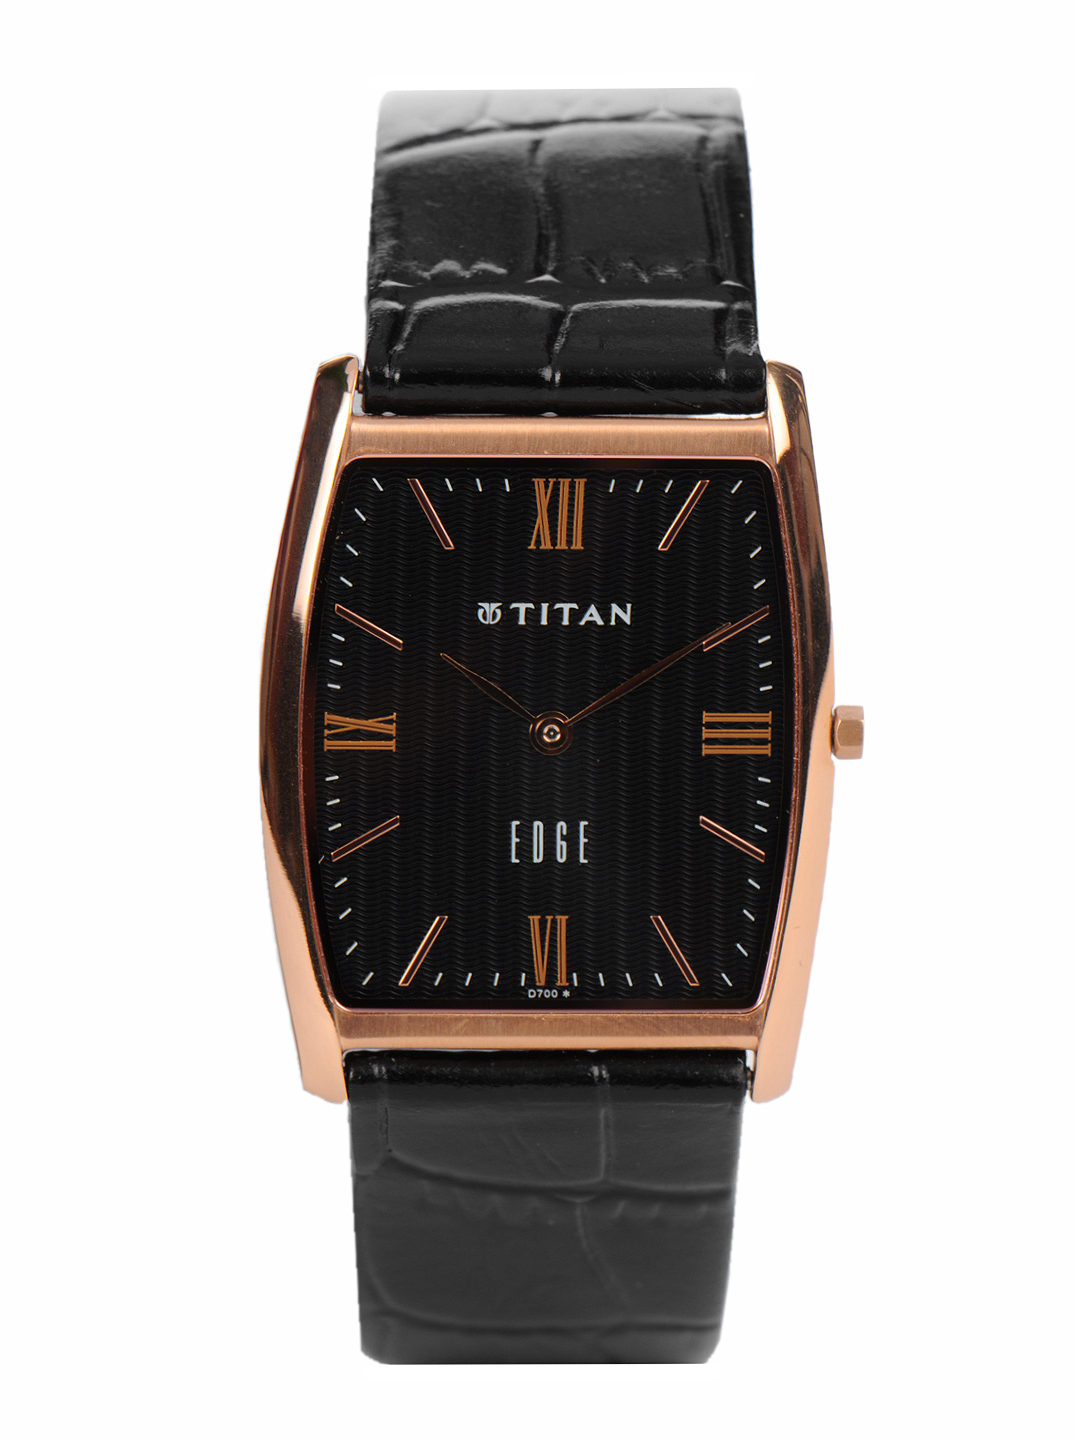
Titan Edge Men Black Dial Watch
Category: Accessories / Watches / Watches
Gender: Men
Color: Black
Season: Winter 2016
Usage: Casual